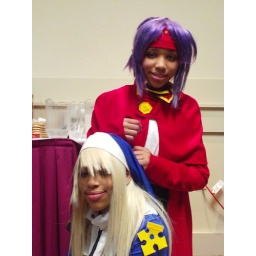
I won the girl in blue from the host auction. Her name is Crystal. The girl behind her is her sister